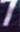
Number: 7